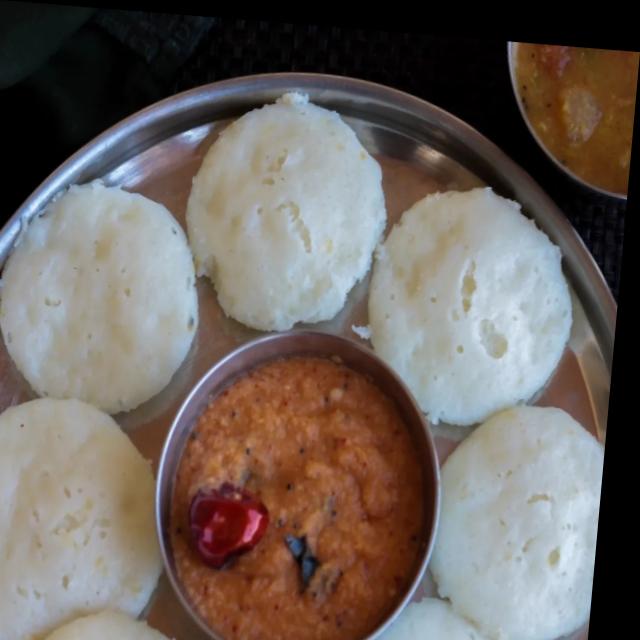
Dish: idli